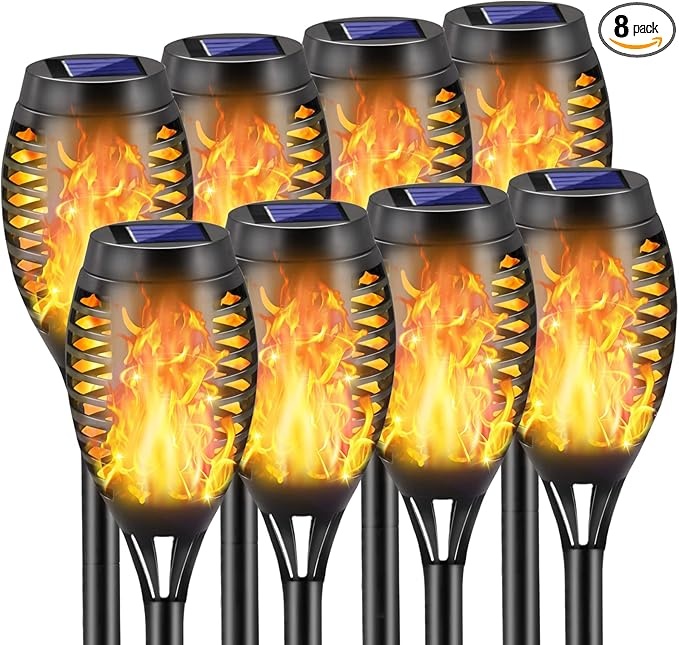
Solar Torch Lights Outdoor, 8 Pack Solar Torch Lights with Flickering Flame, 12 LED Mini Tiki Torches for Outside Waterproof Landscape Decorations for Garden Pathway Dusk to Dawn Auto On/Off
About This Vivid Flame Effect and Romantic Atmosphere: Solar torch lights (a safe alternative to the real "flames") flicker like the real flame, which can emit realistic, safe, incredible light. Solar torch lights with flickering flame look as all the world like a little basket of fire, your family can enjoy the romantic atmosphere of Hawaii without going far away. The solar outdoor lights decorate your house, garden, yard, and trail, parties, barbecue, wedding, Christmas, Halloween, and other holidays. High Conversion Solar Panel: LED mini torch light, 400mAH nickel-cadmium battery, 1.4-inch polysilicon solar panel, the battery conversion rate up to 20%. The solar tiki torch light can be used for 8-20 hours after full charge for 6-8 hours. For the first time usage of solar flame lights, you need to turn on the switch, then it will automatically light at dusk until dawn automatically off. Durability ABS Plastic Material: Solar torches are made of high-quality ABS plastic materials, IP65 waterproof design ensuring the tiki torches for outside are water resistance, heat resistance, and durability. These solar patio lights can withstand most outdoor weather conditions well. Easy Installation: No other tools are required during the installation process of the solar garden lights, install the solar light in direct sunlight, no shadow blocked, the tiki torch light solar panel can better absorb solar energy and conversion, the battery life will be maximized. Reassuring Customer Service: We provide you with a 365 day warranty for solar tiki torch lights. If you have any questions, please contact us directly via Amazon message. We promise to solve your problem within 24 hours. Overview Finish Type : Matte Base Material : Plastic Product Dimensions : 2.8"D x 2.8"W x 20"H Item Weight : 1 Pounds Lamp Type : Outdoor Solar Torch Light
Brand: COCOMOX
Category: Home & Garden > Lighting > Tiki Torches & Oil Lamps